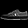
Label: Sneaker